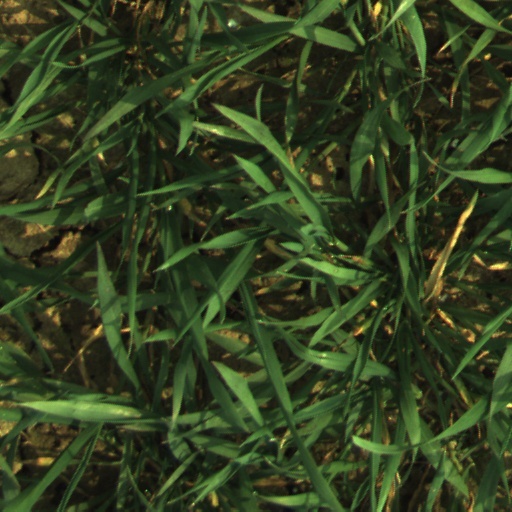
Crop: wheat